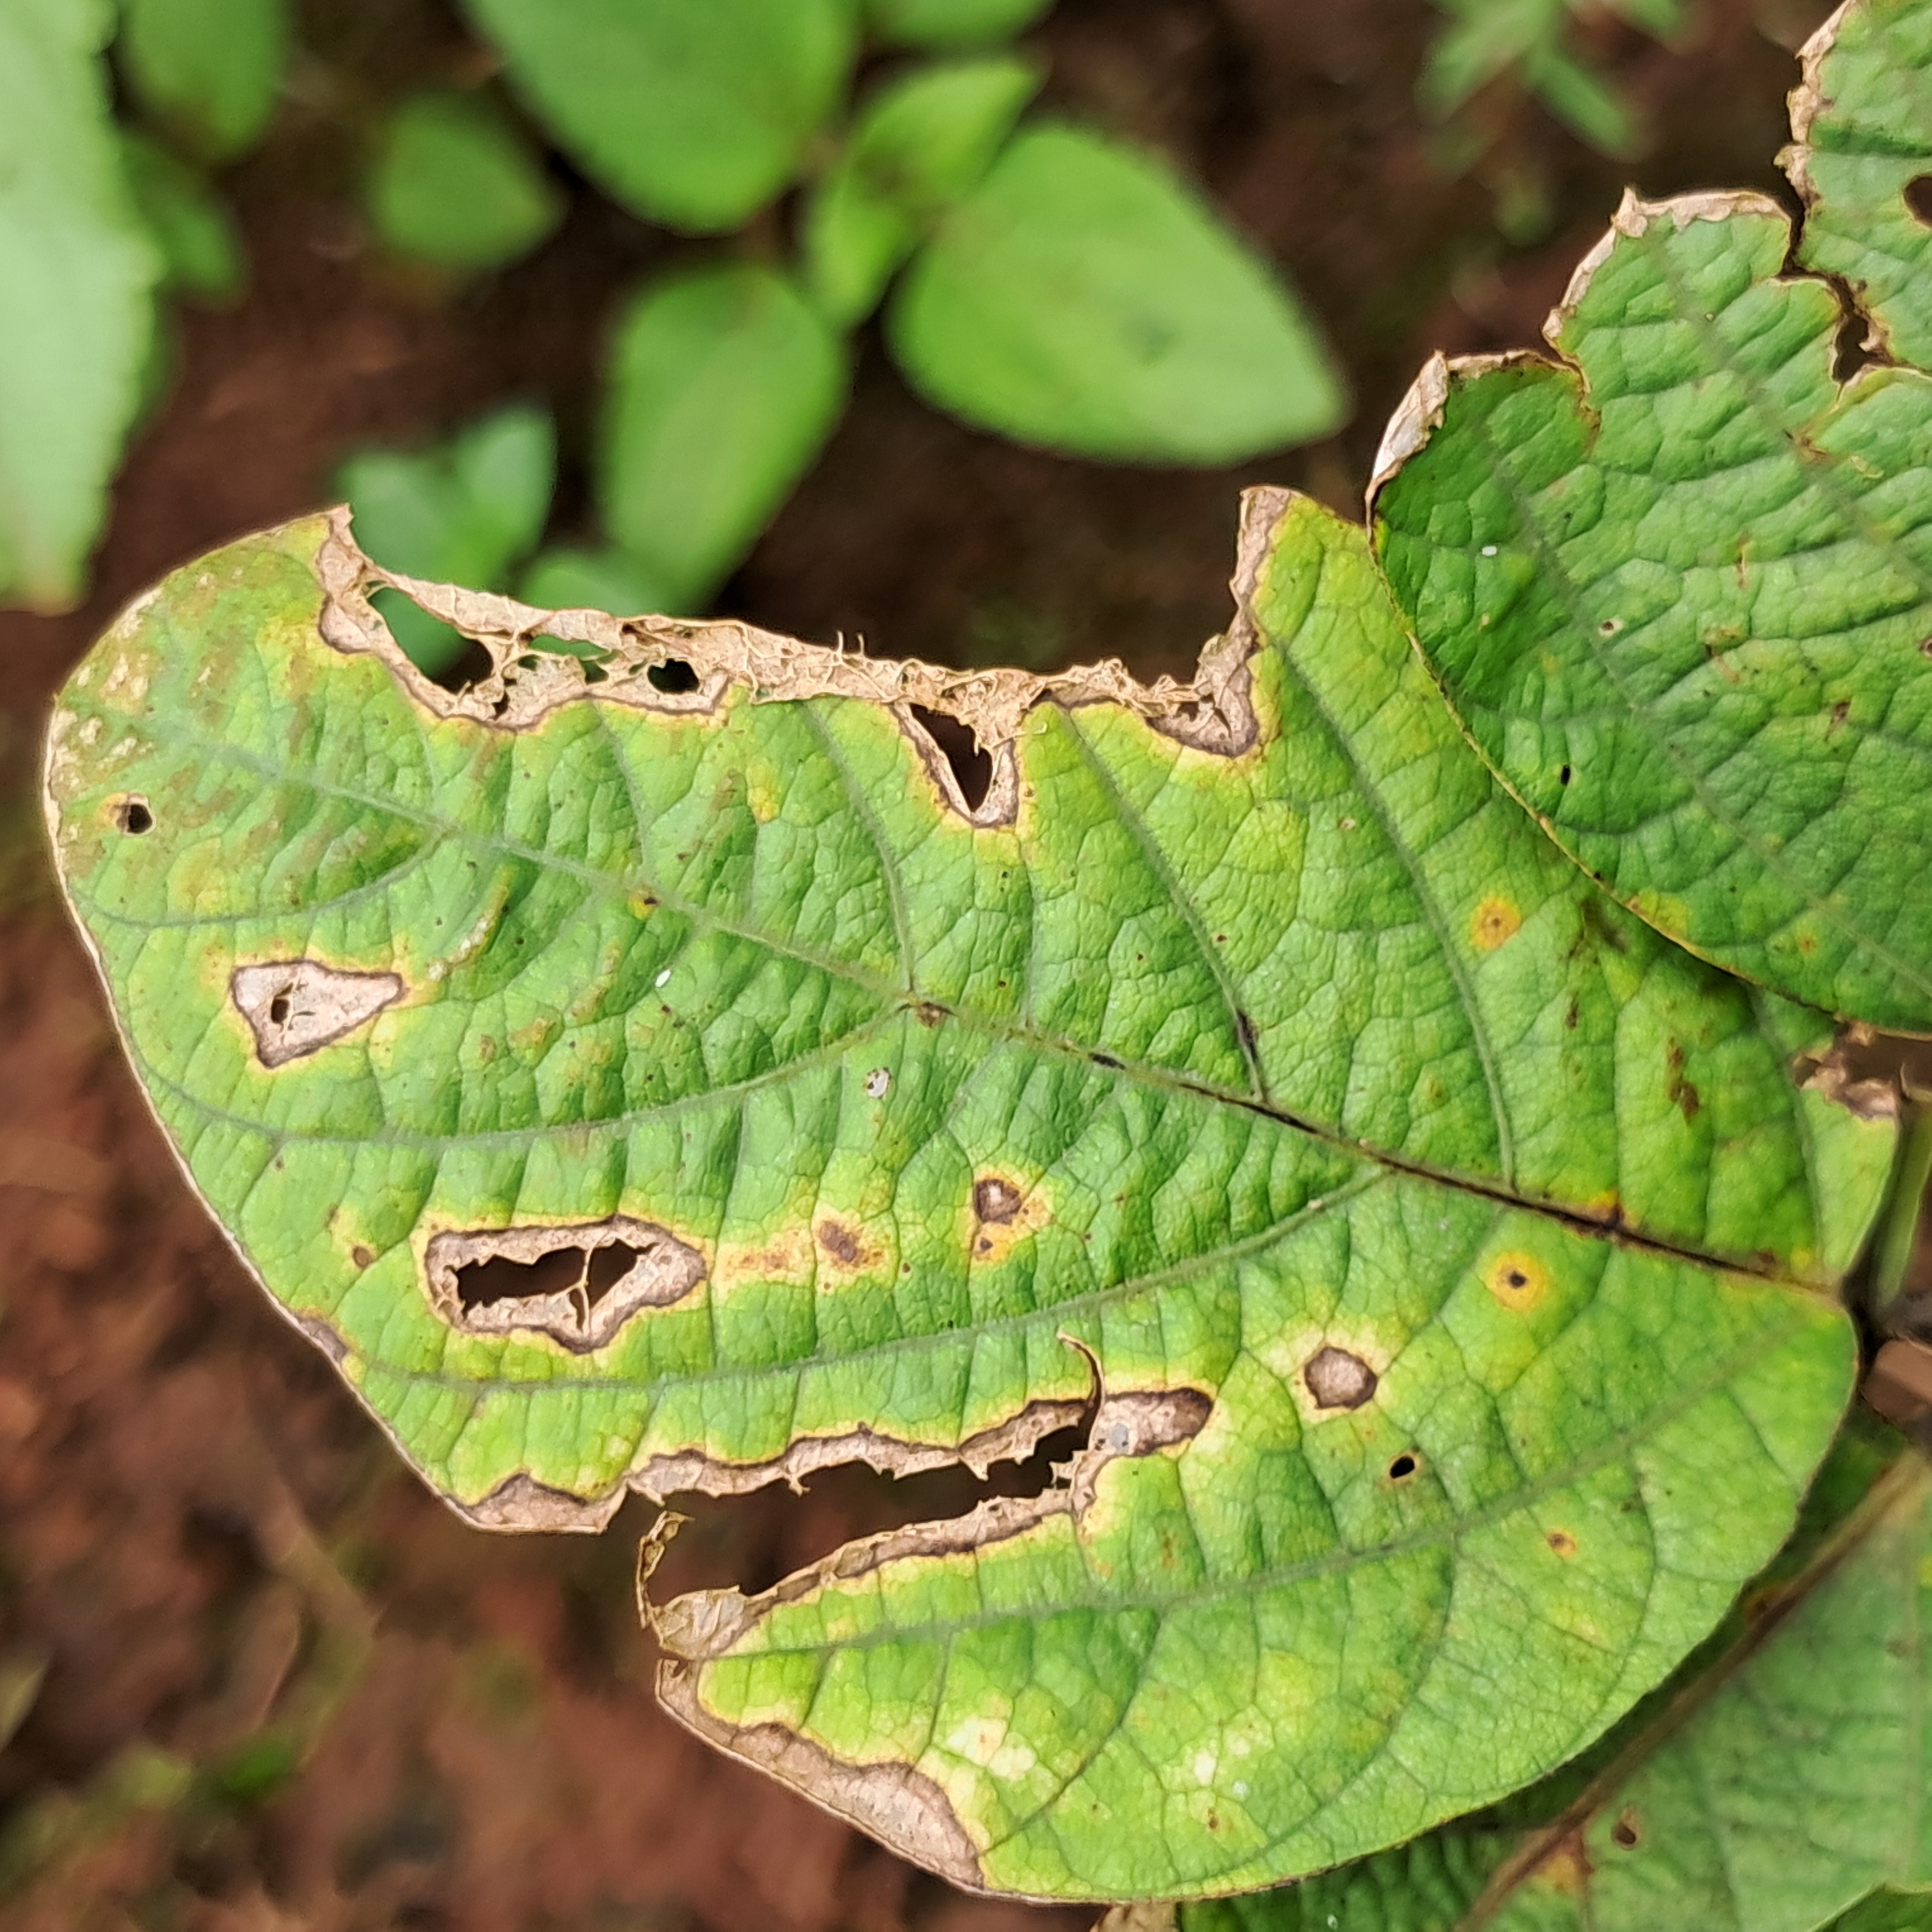
Label: Rust